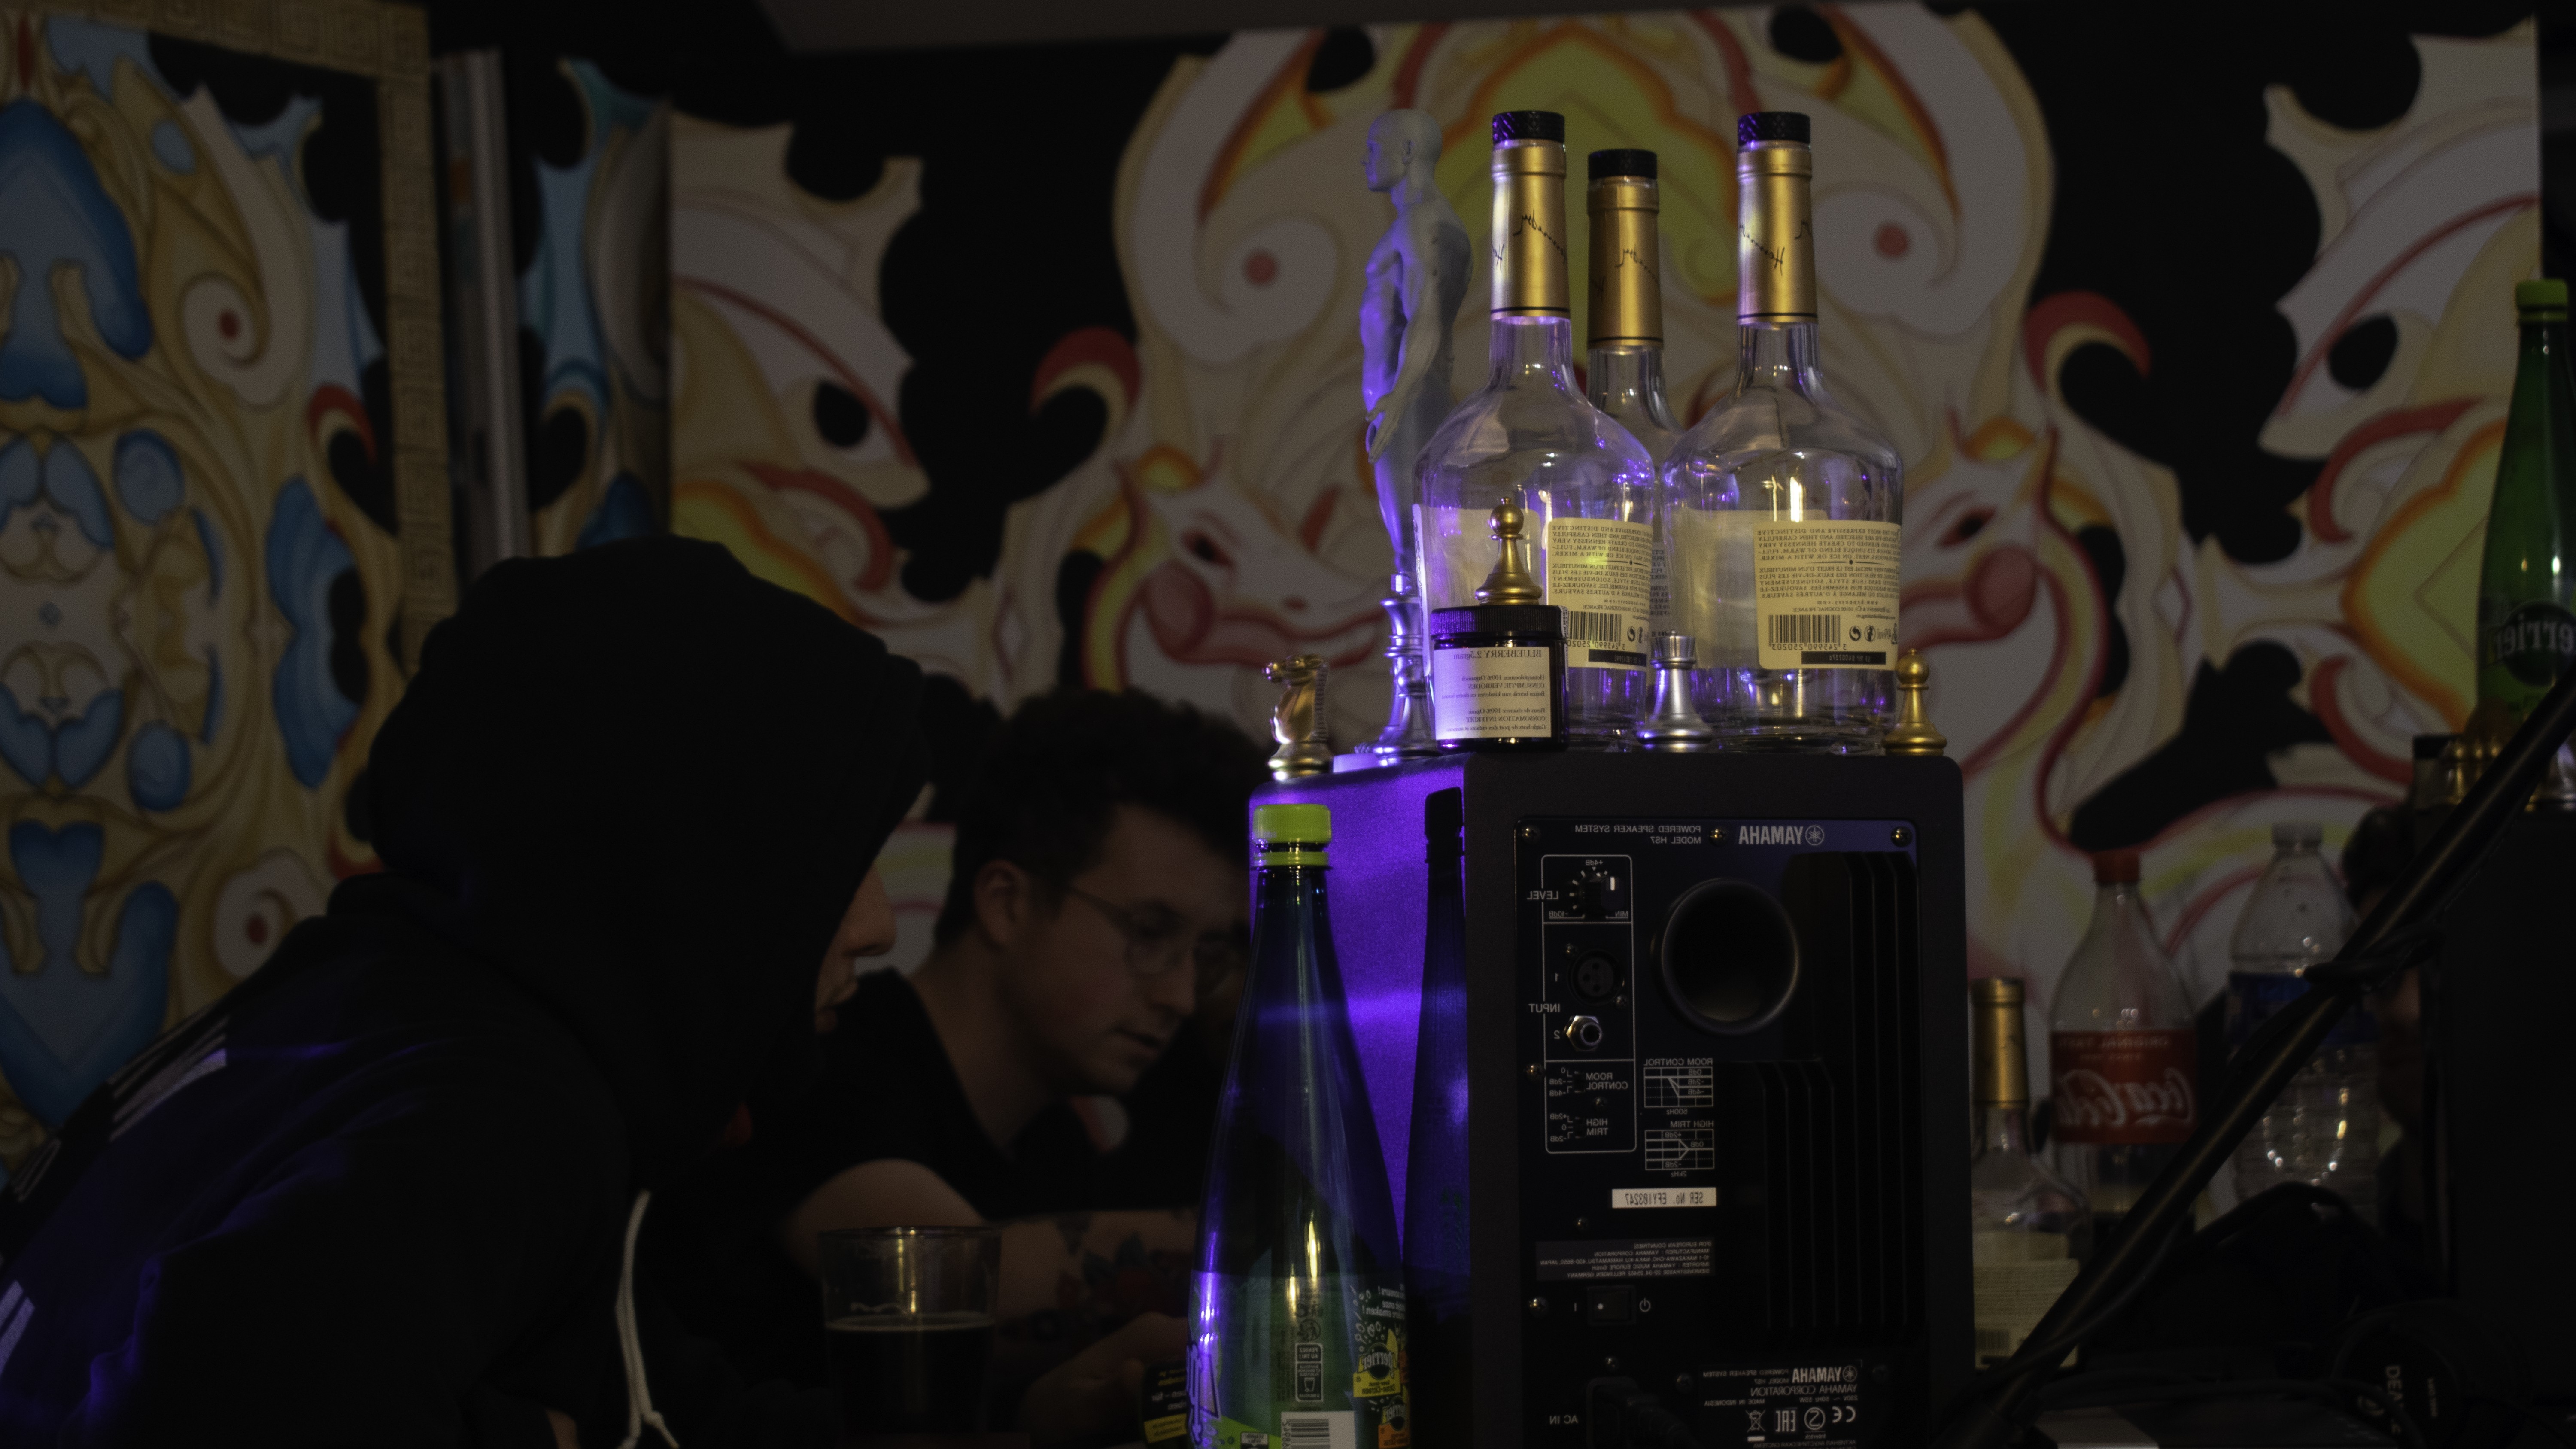
Brecht, Corbeel, illustration, art, work, photography, outside, inside, light, composition, national, nature, color, colour, design, popular, tree, france, belgium, germany, italy, brussels, Brecht Corbeel, decoration, props, concept art, photobashing, reference, blog, people, panda, purple, water, alcohol, night, darkness, liqueur, glass, distilled beverage, drink